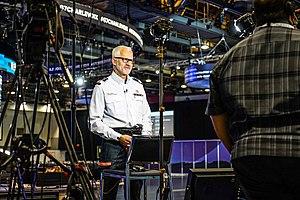
Marc Parent, Chef de direction, Corps canadien des Commissionnaires - Division du Québec
Le Corps canadien des commissionnaires est une société de sécurité canadienne à but non lucratif créée pour fournir de l'emploi à d'anciens militaires. Commissionnaires du Québec est l’une des divisions de la société offrant les services des Commissionnaires sur le territoire québécois.